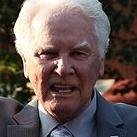
Age: 80